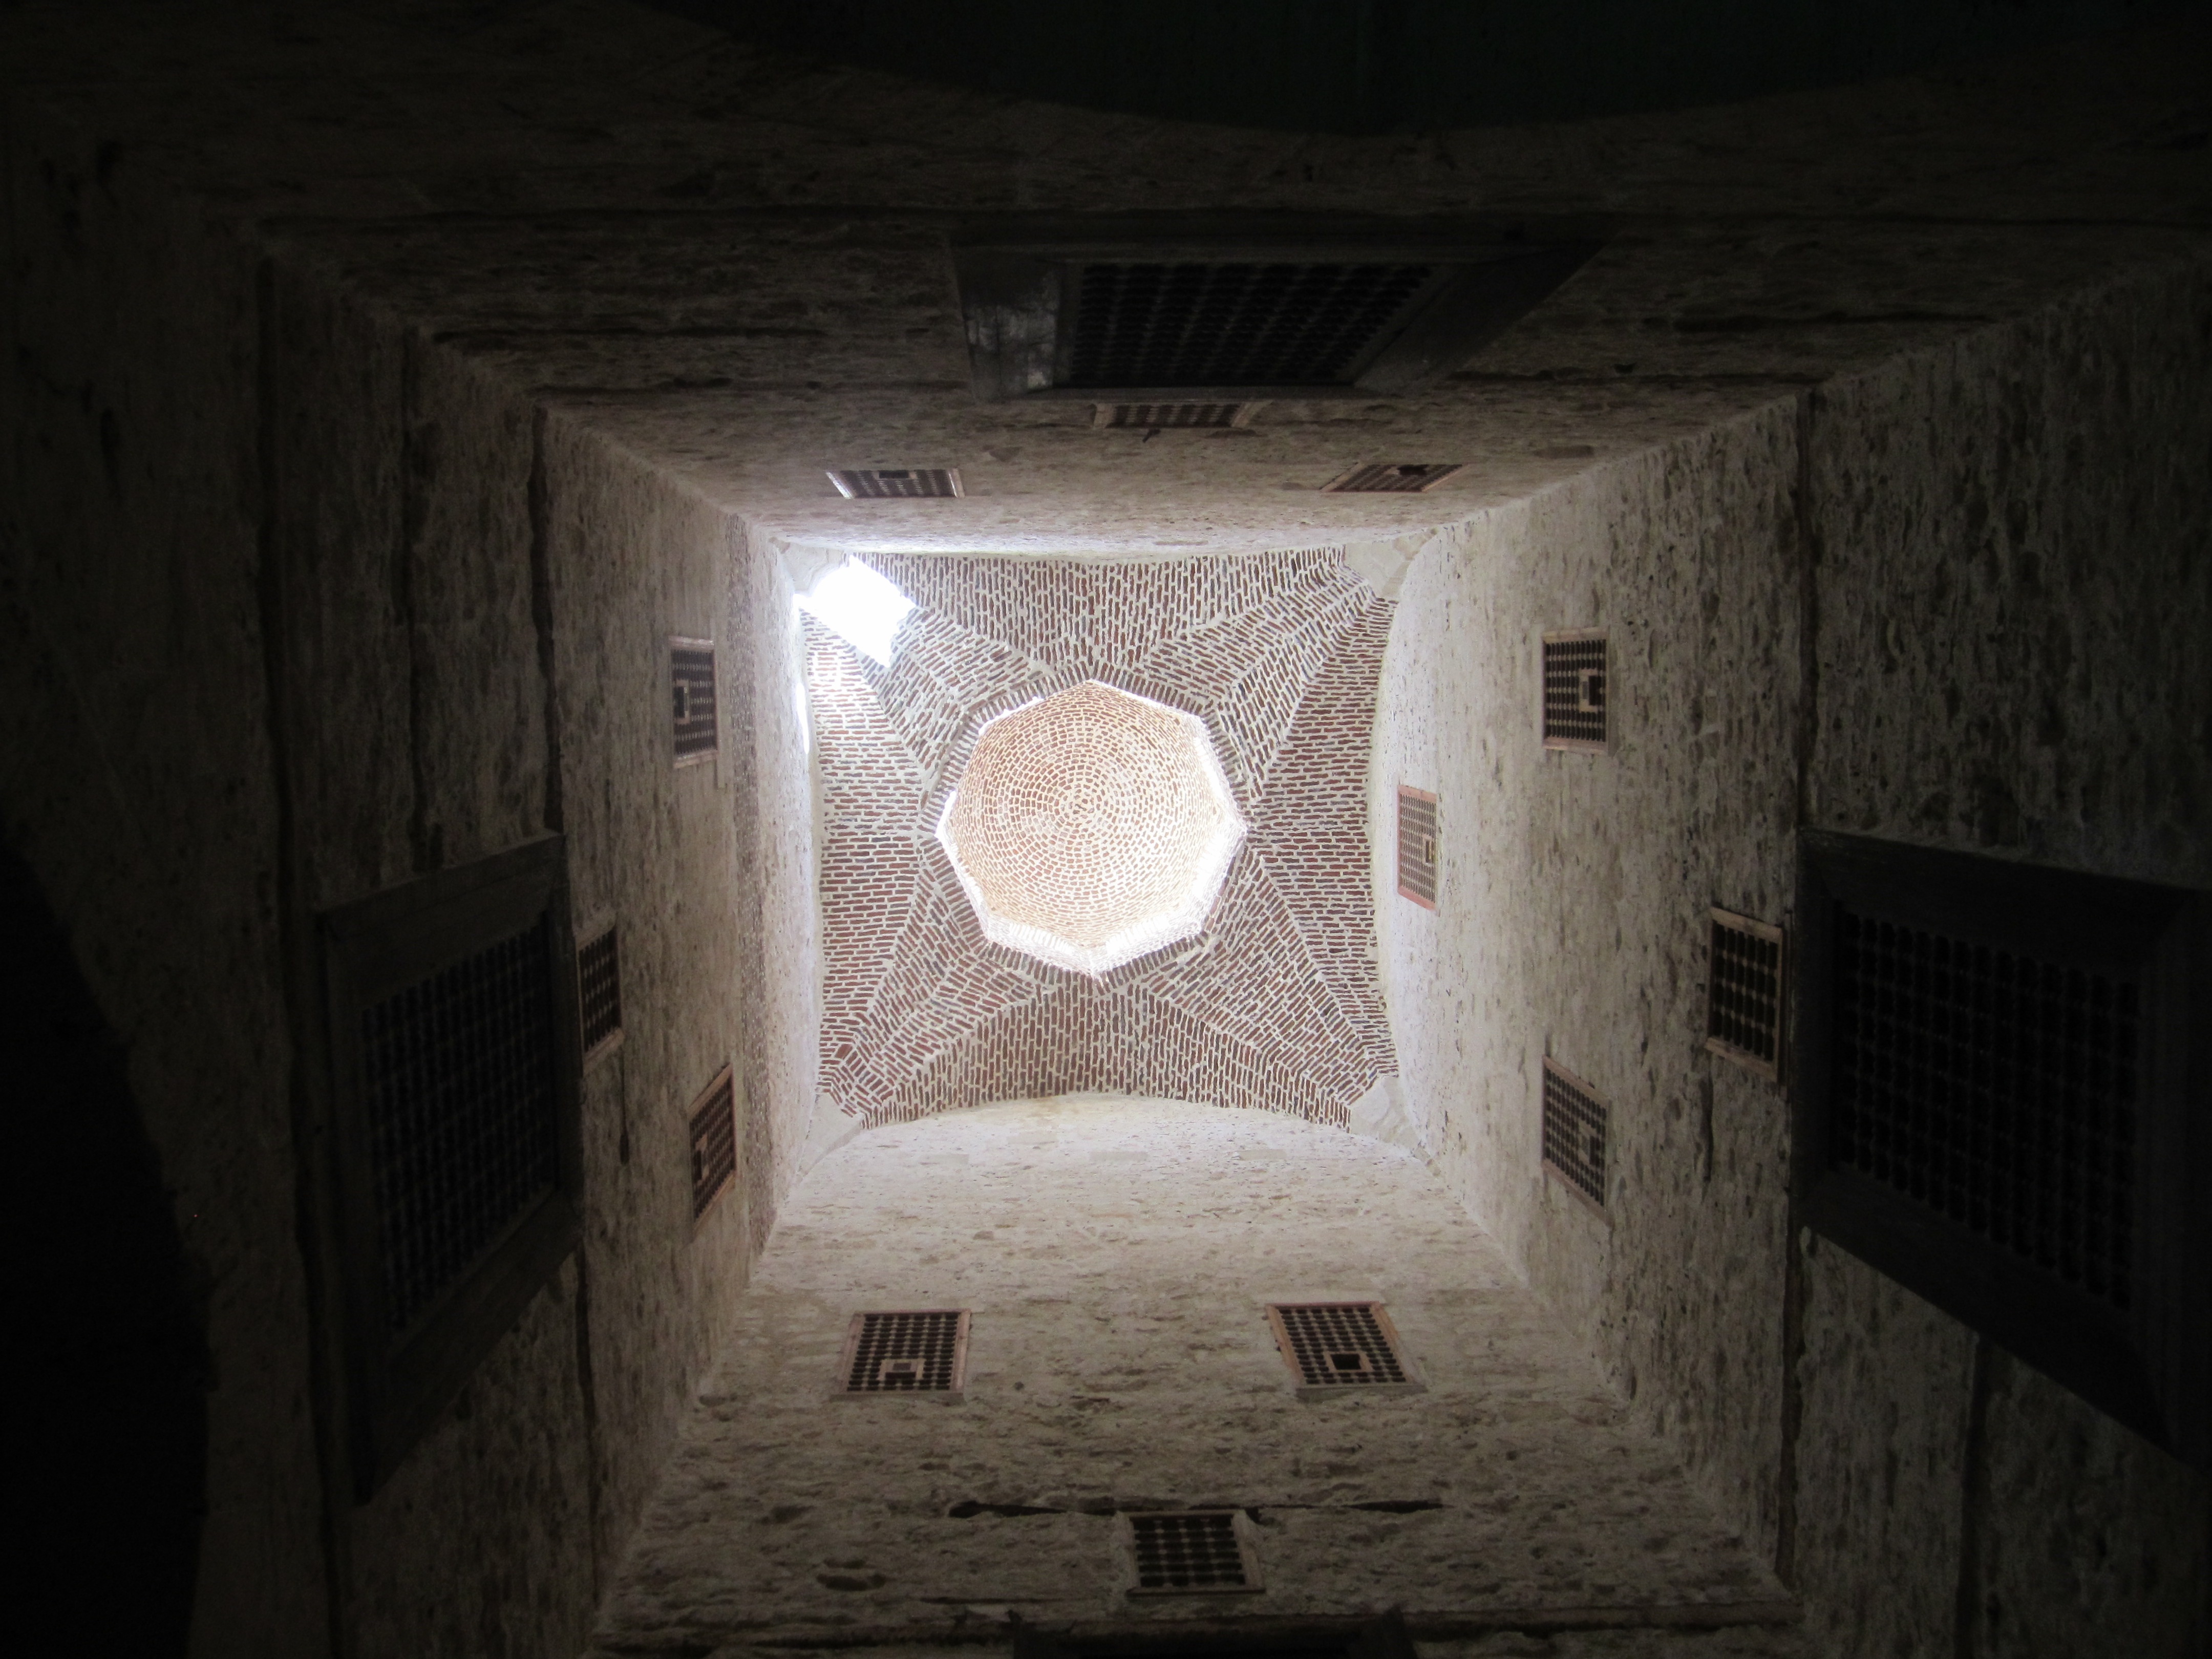
light, roof, wall, castle, darkness, lighting, egypt, crypt, alexandria, bey citadel, kaitbey castle